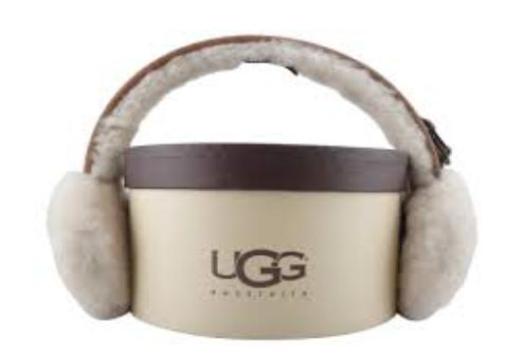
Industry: Clothes